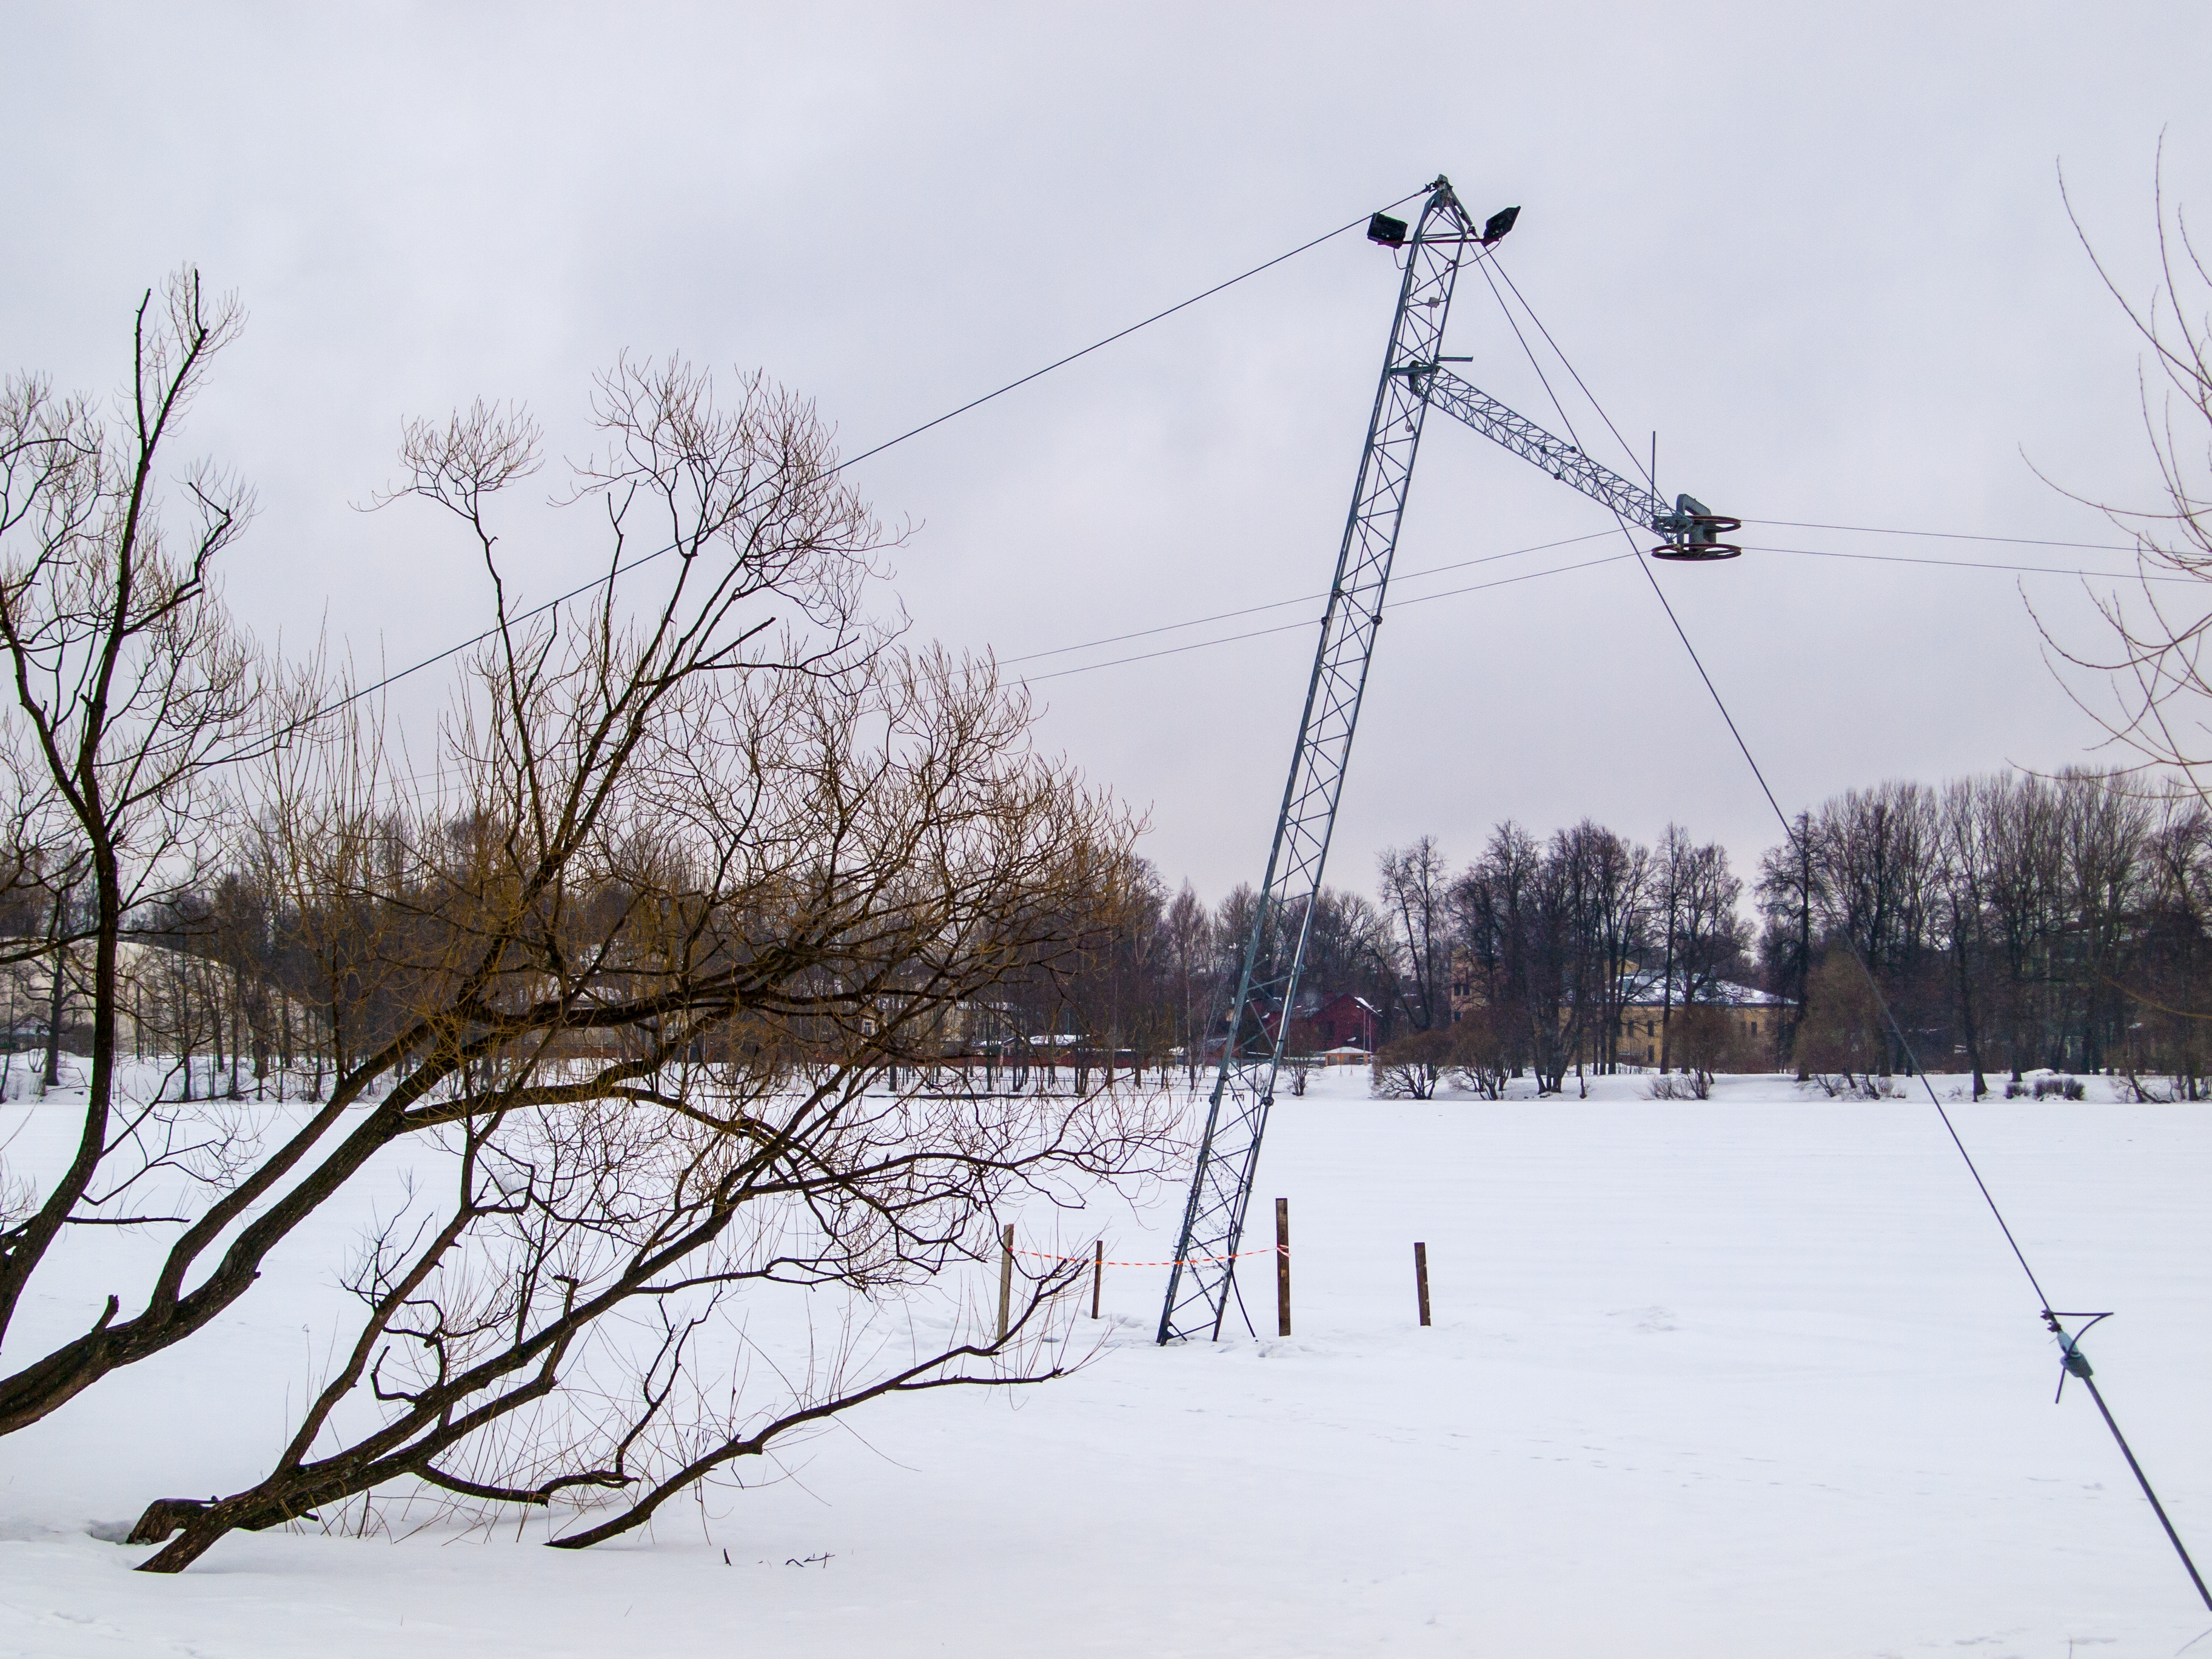
images, sky, snow, slope, tree, twig, electricity, natural landscape, cloud, overhead power line, freezing, pole, winter, transmission tower, event, landscape, public utility, electrical supply, recreation, precipitation